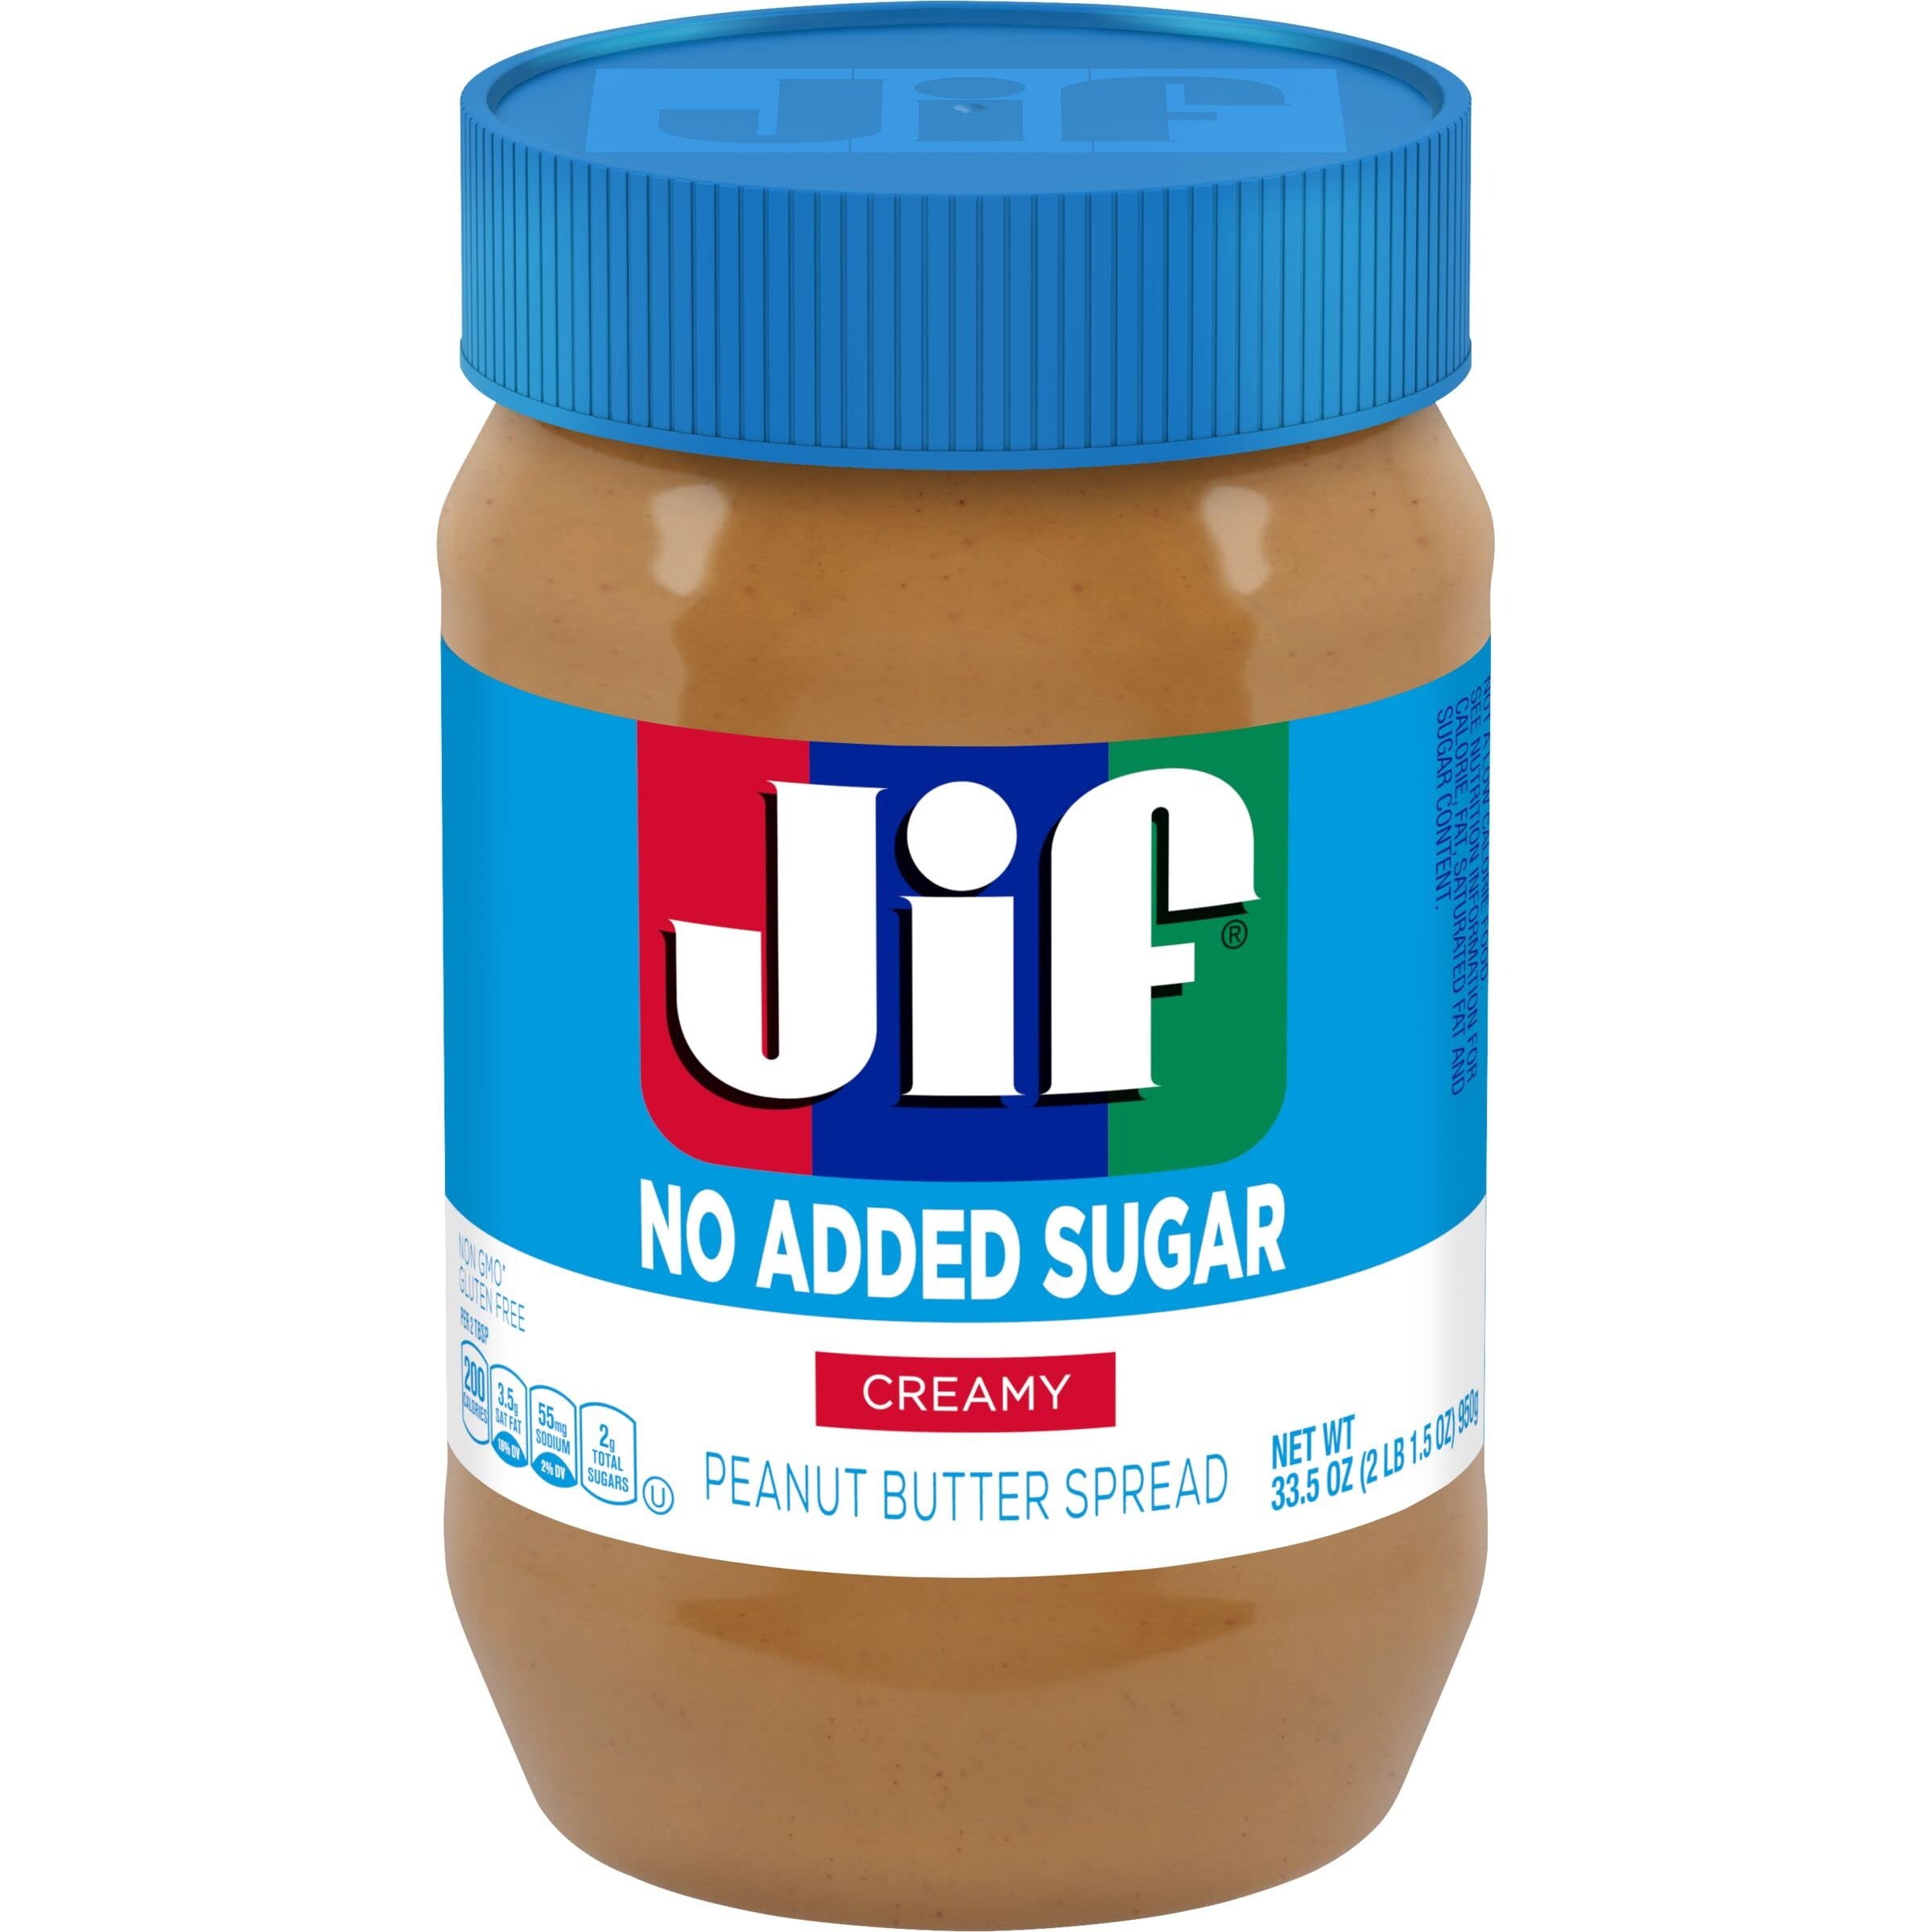
Item Name: Jif No Added Sugar Creamy Peanut Butter Spread, 33.5 Ounces, Smooth, Creamy Texture, No Stir Peanut Butter Spread
Bullet Point 1: Contains 1, 33.5 Ounce jar of Jif No Added Sugar Creamy Peanut Butter Spread
Bullet Point 2: Creamy peanut butter spread with no added sugar*!
Bullet Point 3: Delicious peanut butter taste they’ll love from a brand that’s been trusted for generations.
Bullet Point 4: Great-tasting peanut butter spread from America’s favorite peanut butter brand**.
Bullet Point 5: SNAP and EBT Eligible Food Item
Value: 33.5
Unit: Ounce

Price: 6.785